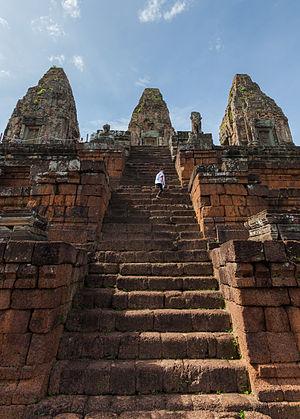
Une définition de l'histoire de la construction, qui la distingue de l'histoire de l'architecture, pourrait nous être donnée par Vitruve : elle s'attache à décrire les matériaux que fournit la nature et l'usage qu'on en fait. Il n'y est pas question de l'origine de l'architecture, mais bien de celle des bâtiments, ainsi que de la manière dont on est parvenu à donner à l'art de bâtir les développements et le degré de perfection où nous le voyons aujourd'hui. Le champ de l'histoire de la construction s'est constitué dans certains pays comme un domaine d'étude universitaire à part entière.